Hannah Enston Building

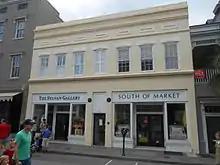
The Hannah Enston Building at 171-173 King St., Charleston, South Carolina

The Hannah Enston Building is a post-bellum commercial building at 171-173 King St., Charleston, South Carolina. A former building, constructed for furniture dealer William Enston, was burned in a fire in 1861. The replacement building was in place by 1872 when it was included in a bird's eye view map of Charleston. The building was built in the Gothic Revival style with similar decorative elements to 187-189-191 King St., a building built for William Enston sometime after 1848. After the death of William Enston, his property eventually was received by the trustees of a charity which he created to build the William Enston Home, and the trustees sold 171-173 King St. in 1888. From 1888 to 1909, the two halves of the building were separately owned. The southern portion of the building at 171 King St. was operated as a grocery by George Mazo; his son, writer Earl Mazo, and the rest of the family lived on the second floor.